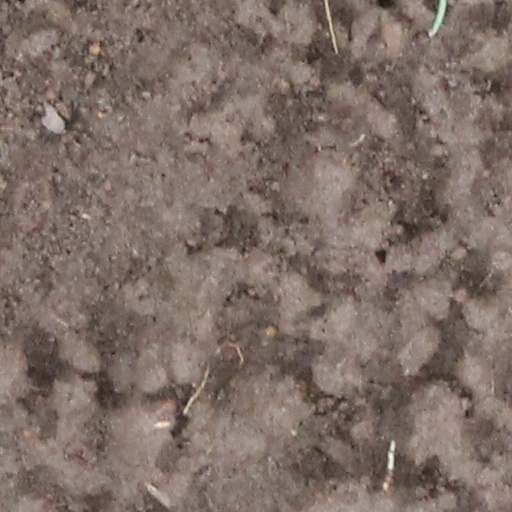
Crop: wheat